Dali (goddess)

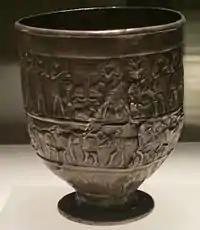

Dali is attested primarily in surviving pieces of Svan folklore: myths, ballads, and round-dance songs. Linguistic anthropologist Kevin Tuite regards the surviving texts as fragmentary, representing "but a tiny fraction of the texts that would have been in circulation in the Svaneti of a few centuries ago". He also noted that most of these pieces would have been performed and likely composed by men, leaving any female perspective of Dali unclear.